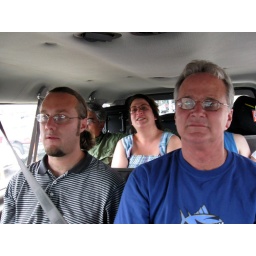
sardine can van ride! 11 familia members in one car + a driver!